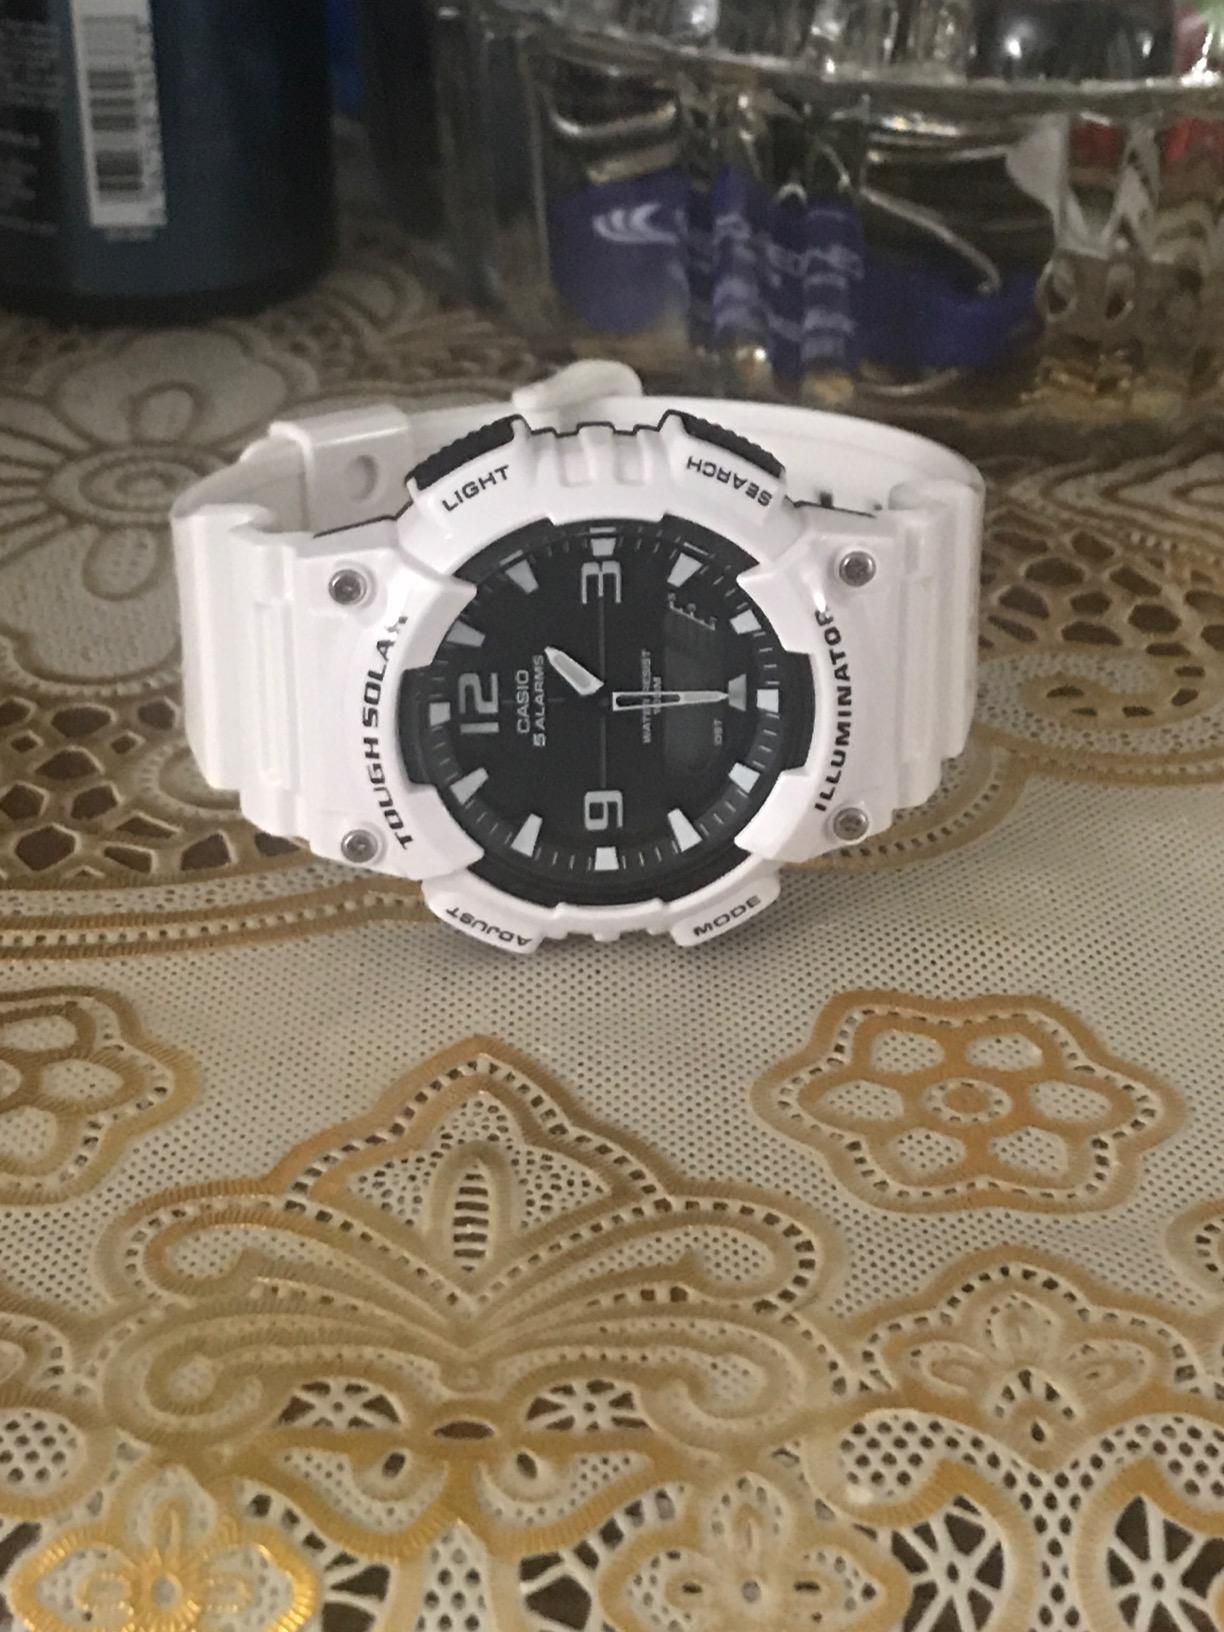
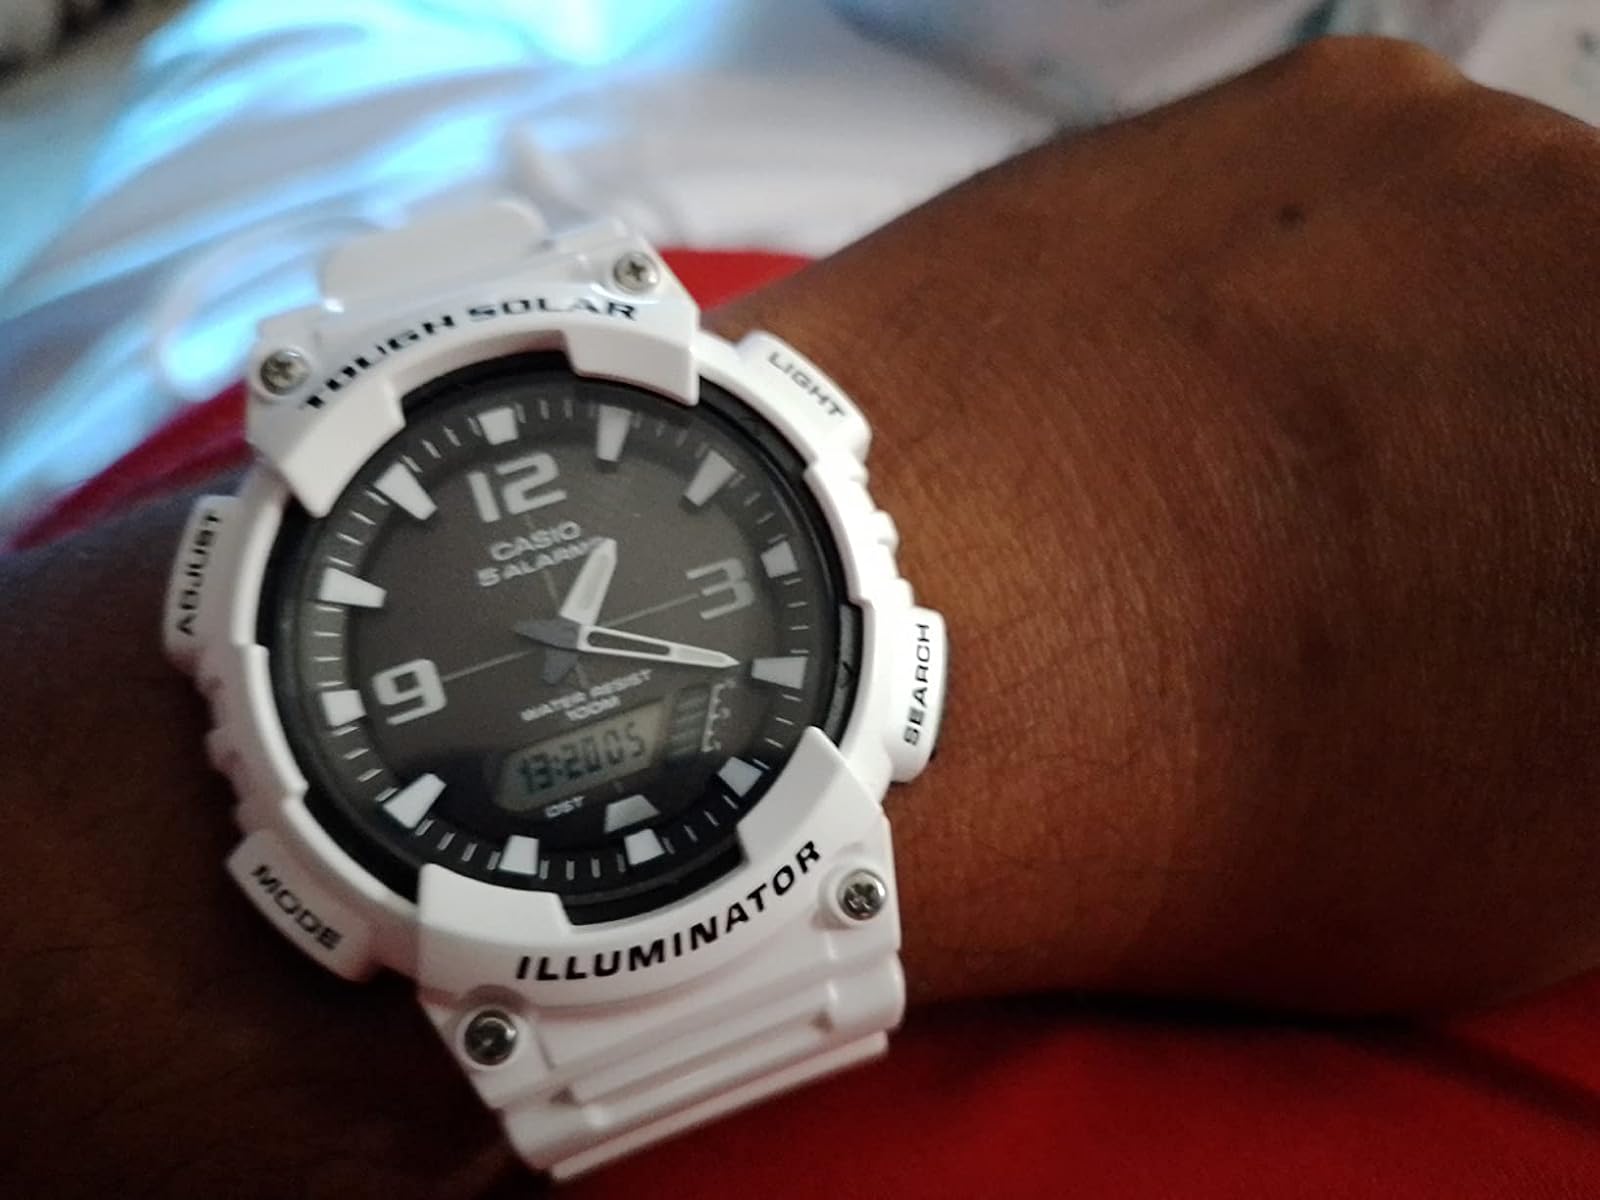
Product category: accessories_watch
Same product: yes